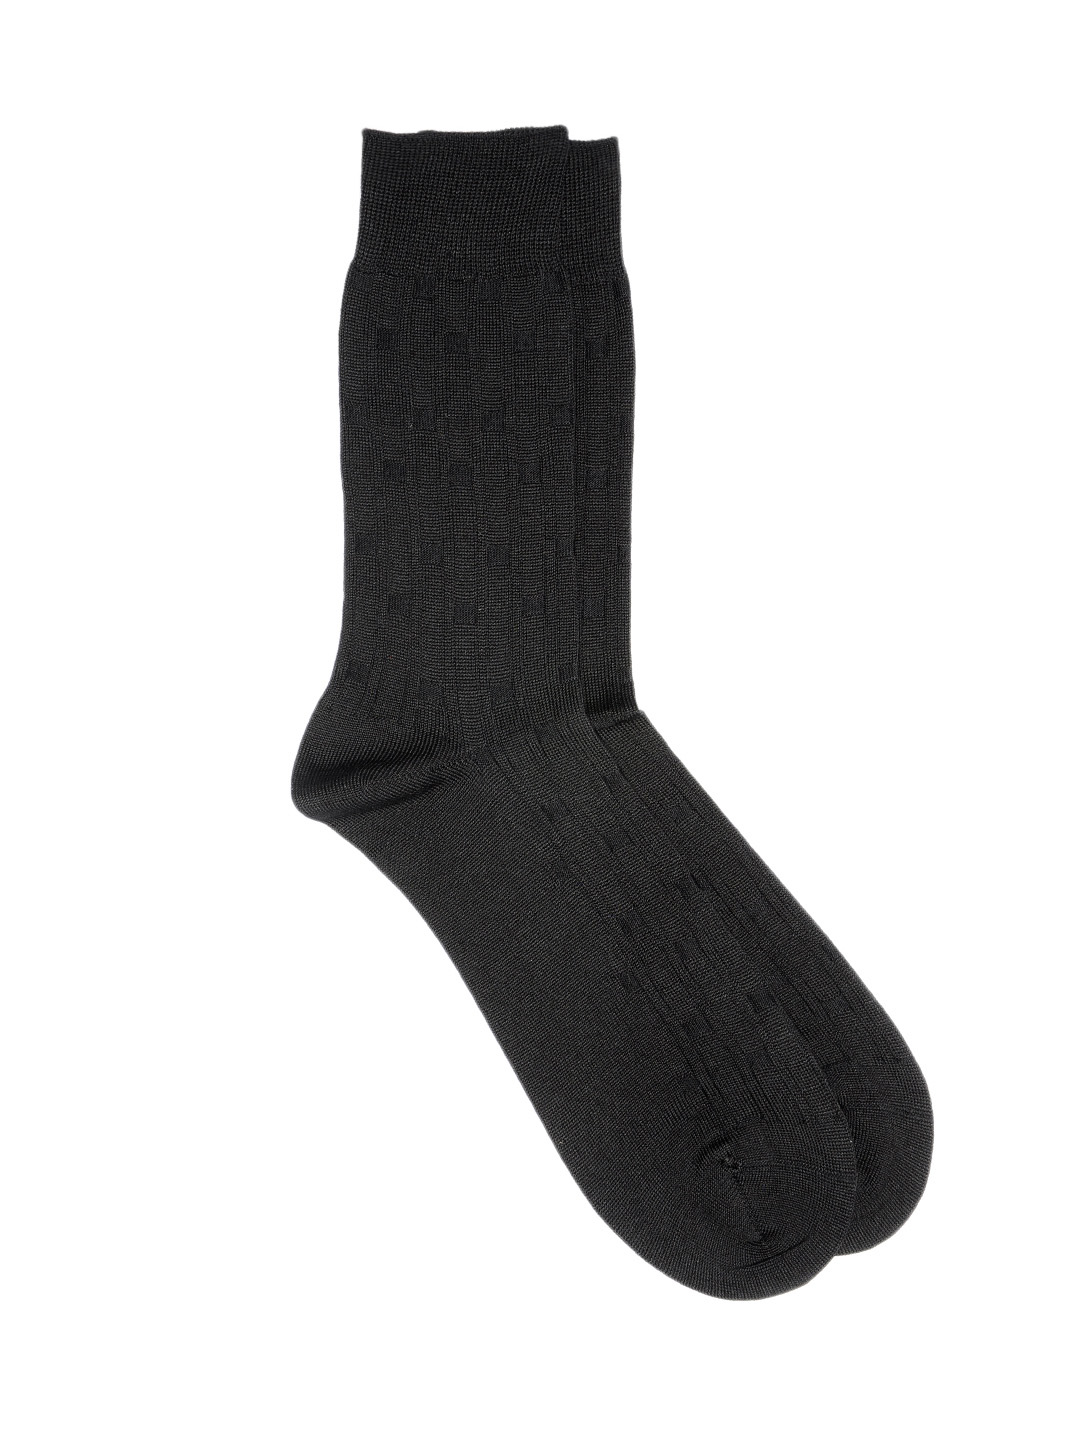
Raymond Men Grey Socks
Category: Accessories / Socks / Socks
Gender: Men
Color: Grey
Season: Summer 2016
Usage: Casual